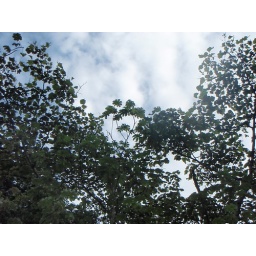
Balsa tree 1 right in Gamboa. If you put the tower right here you'd have leaves to your right and left.